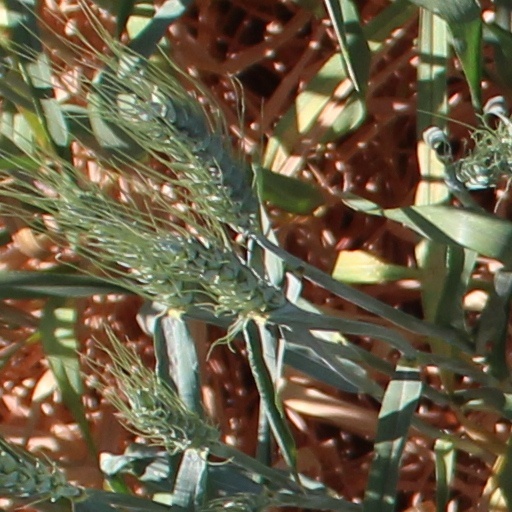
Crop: wheat